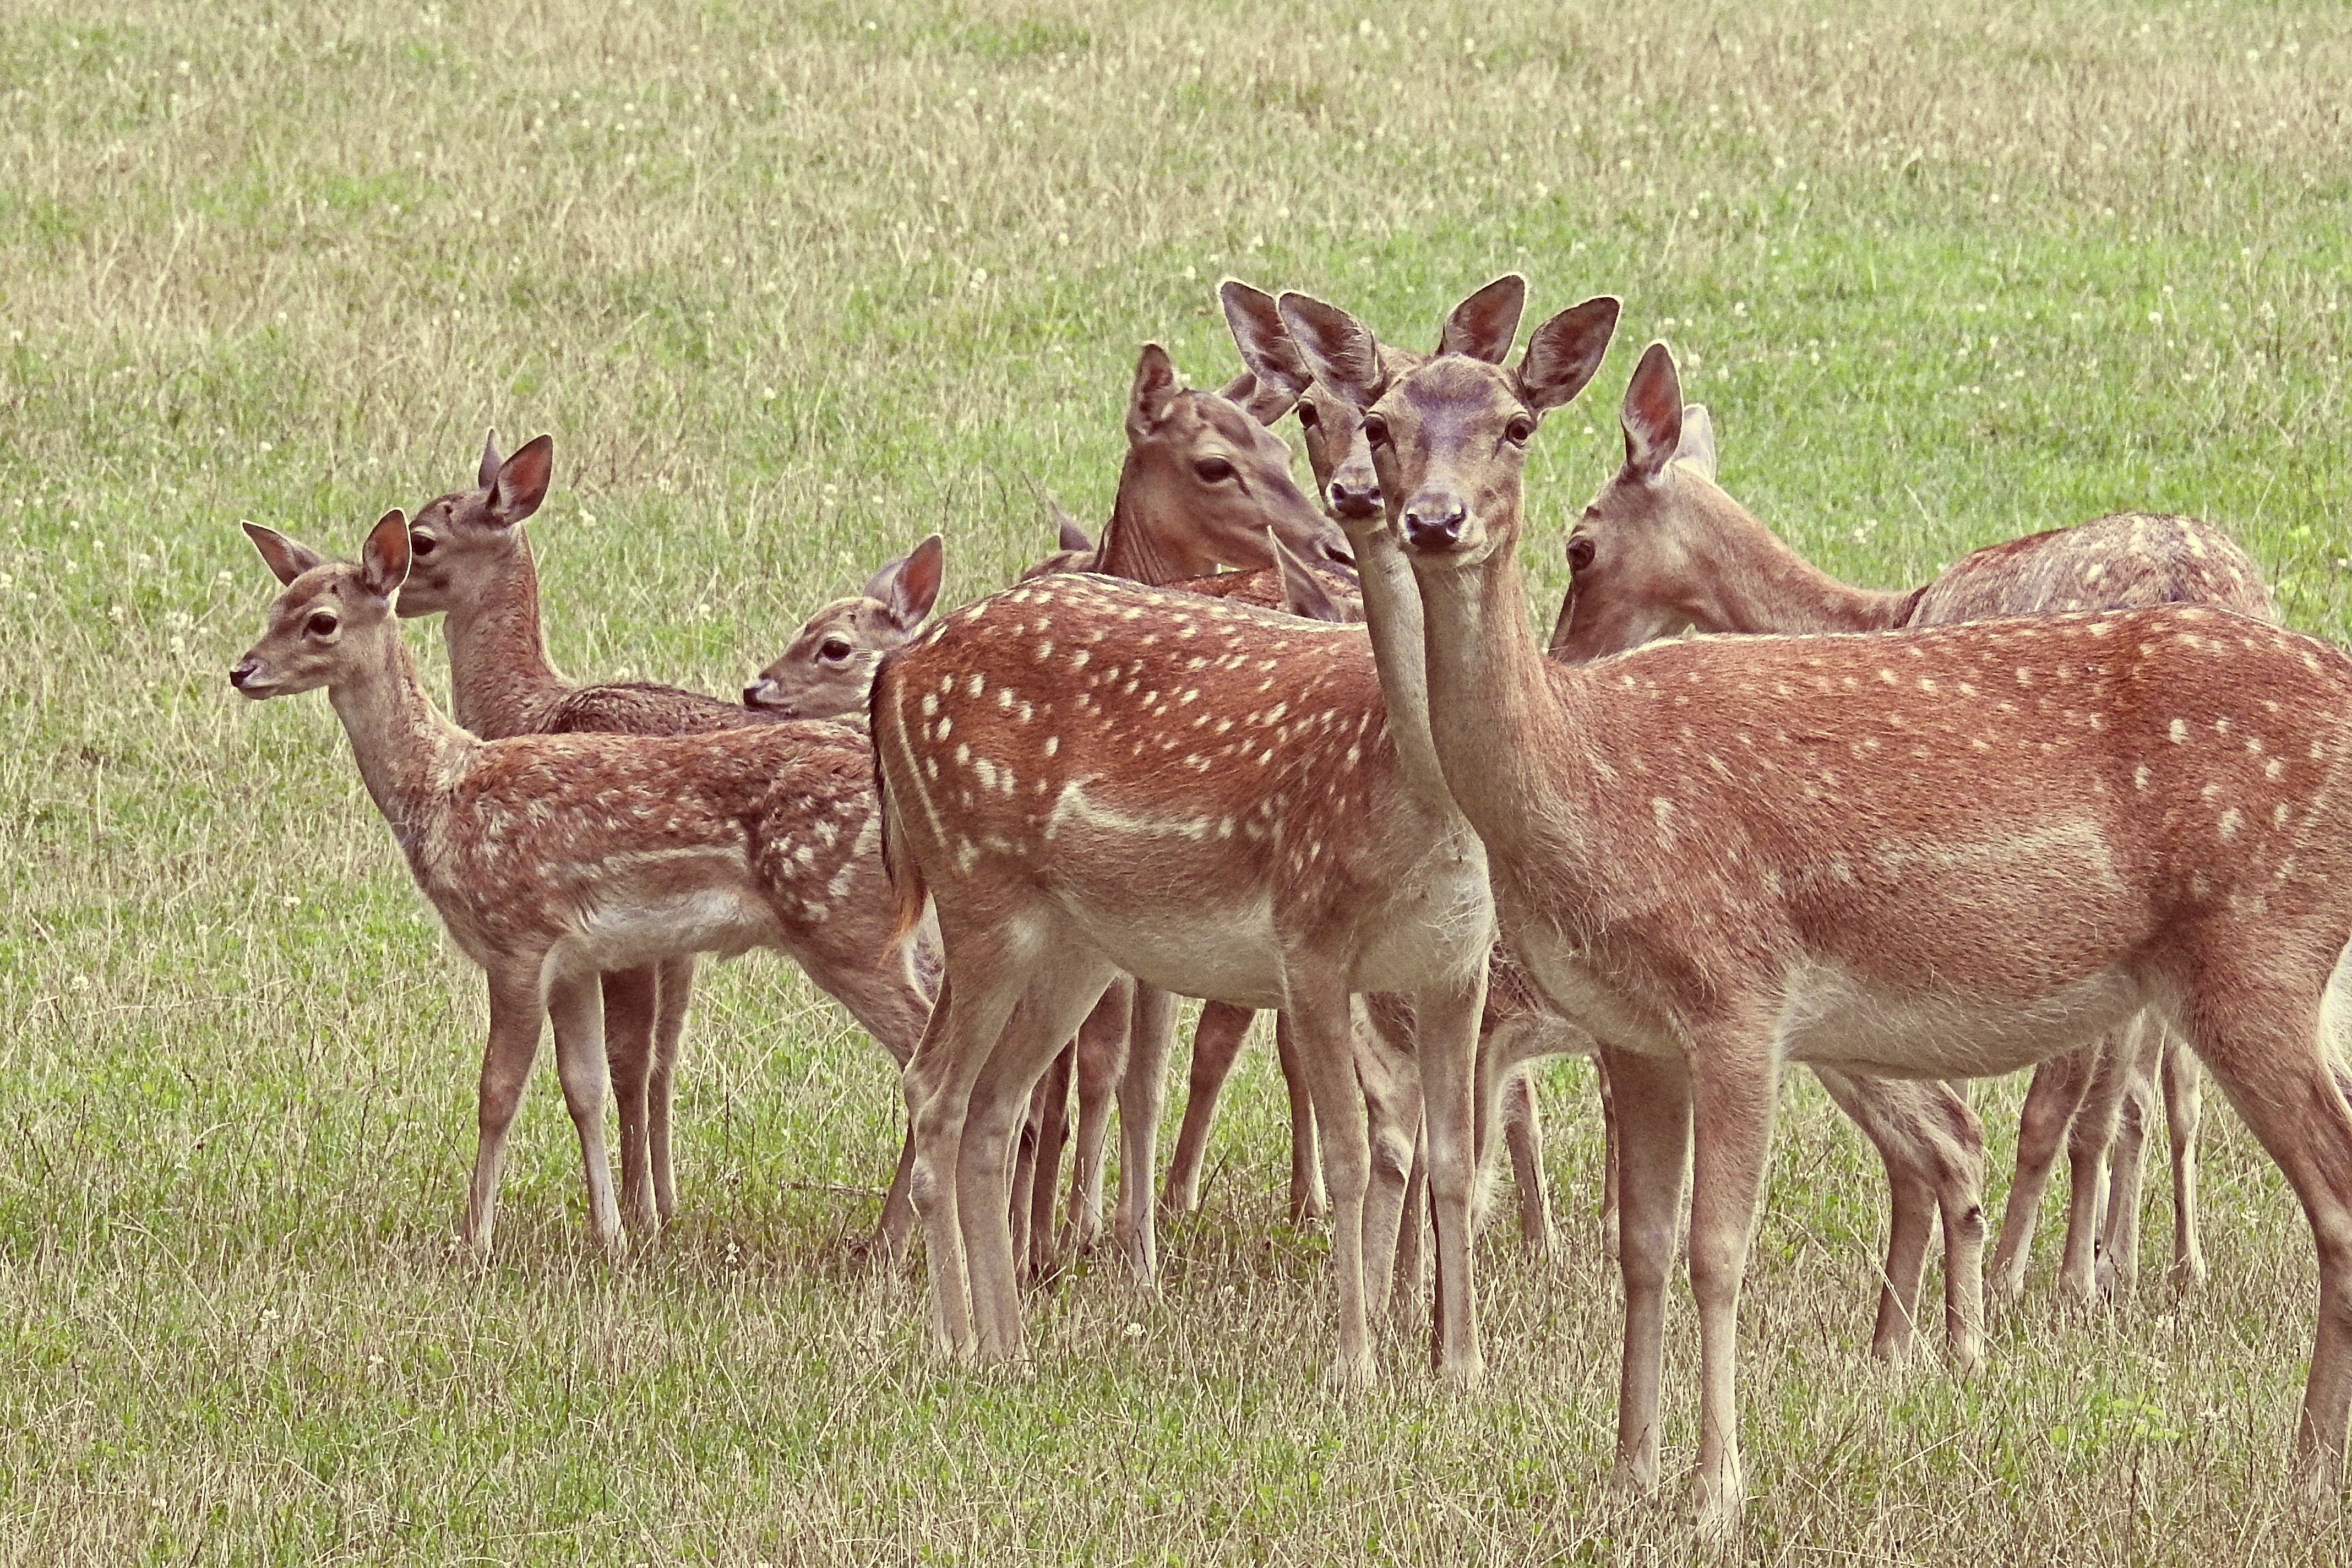
nature, meadow, animal, wildlife, wild, deer, mammal, fauna, grassland, vertebrate, roe deer, scheu, fallow deer, glade, vicuna, white tailed deer